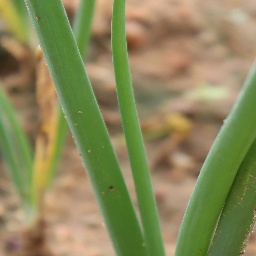
Label: healthy